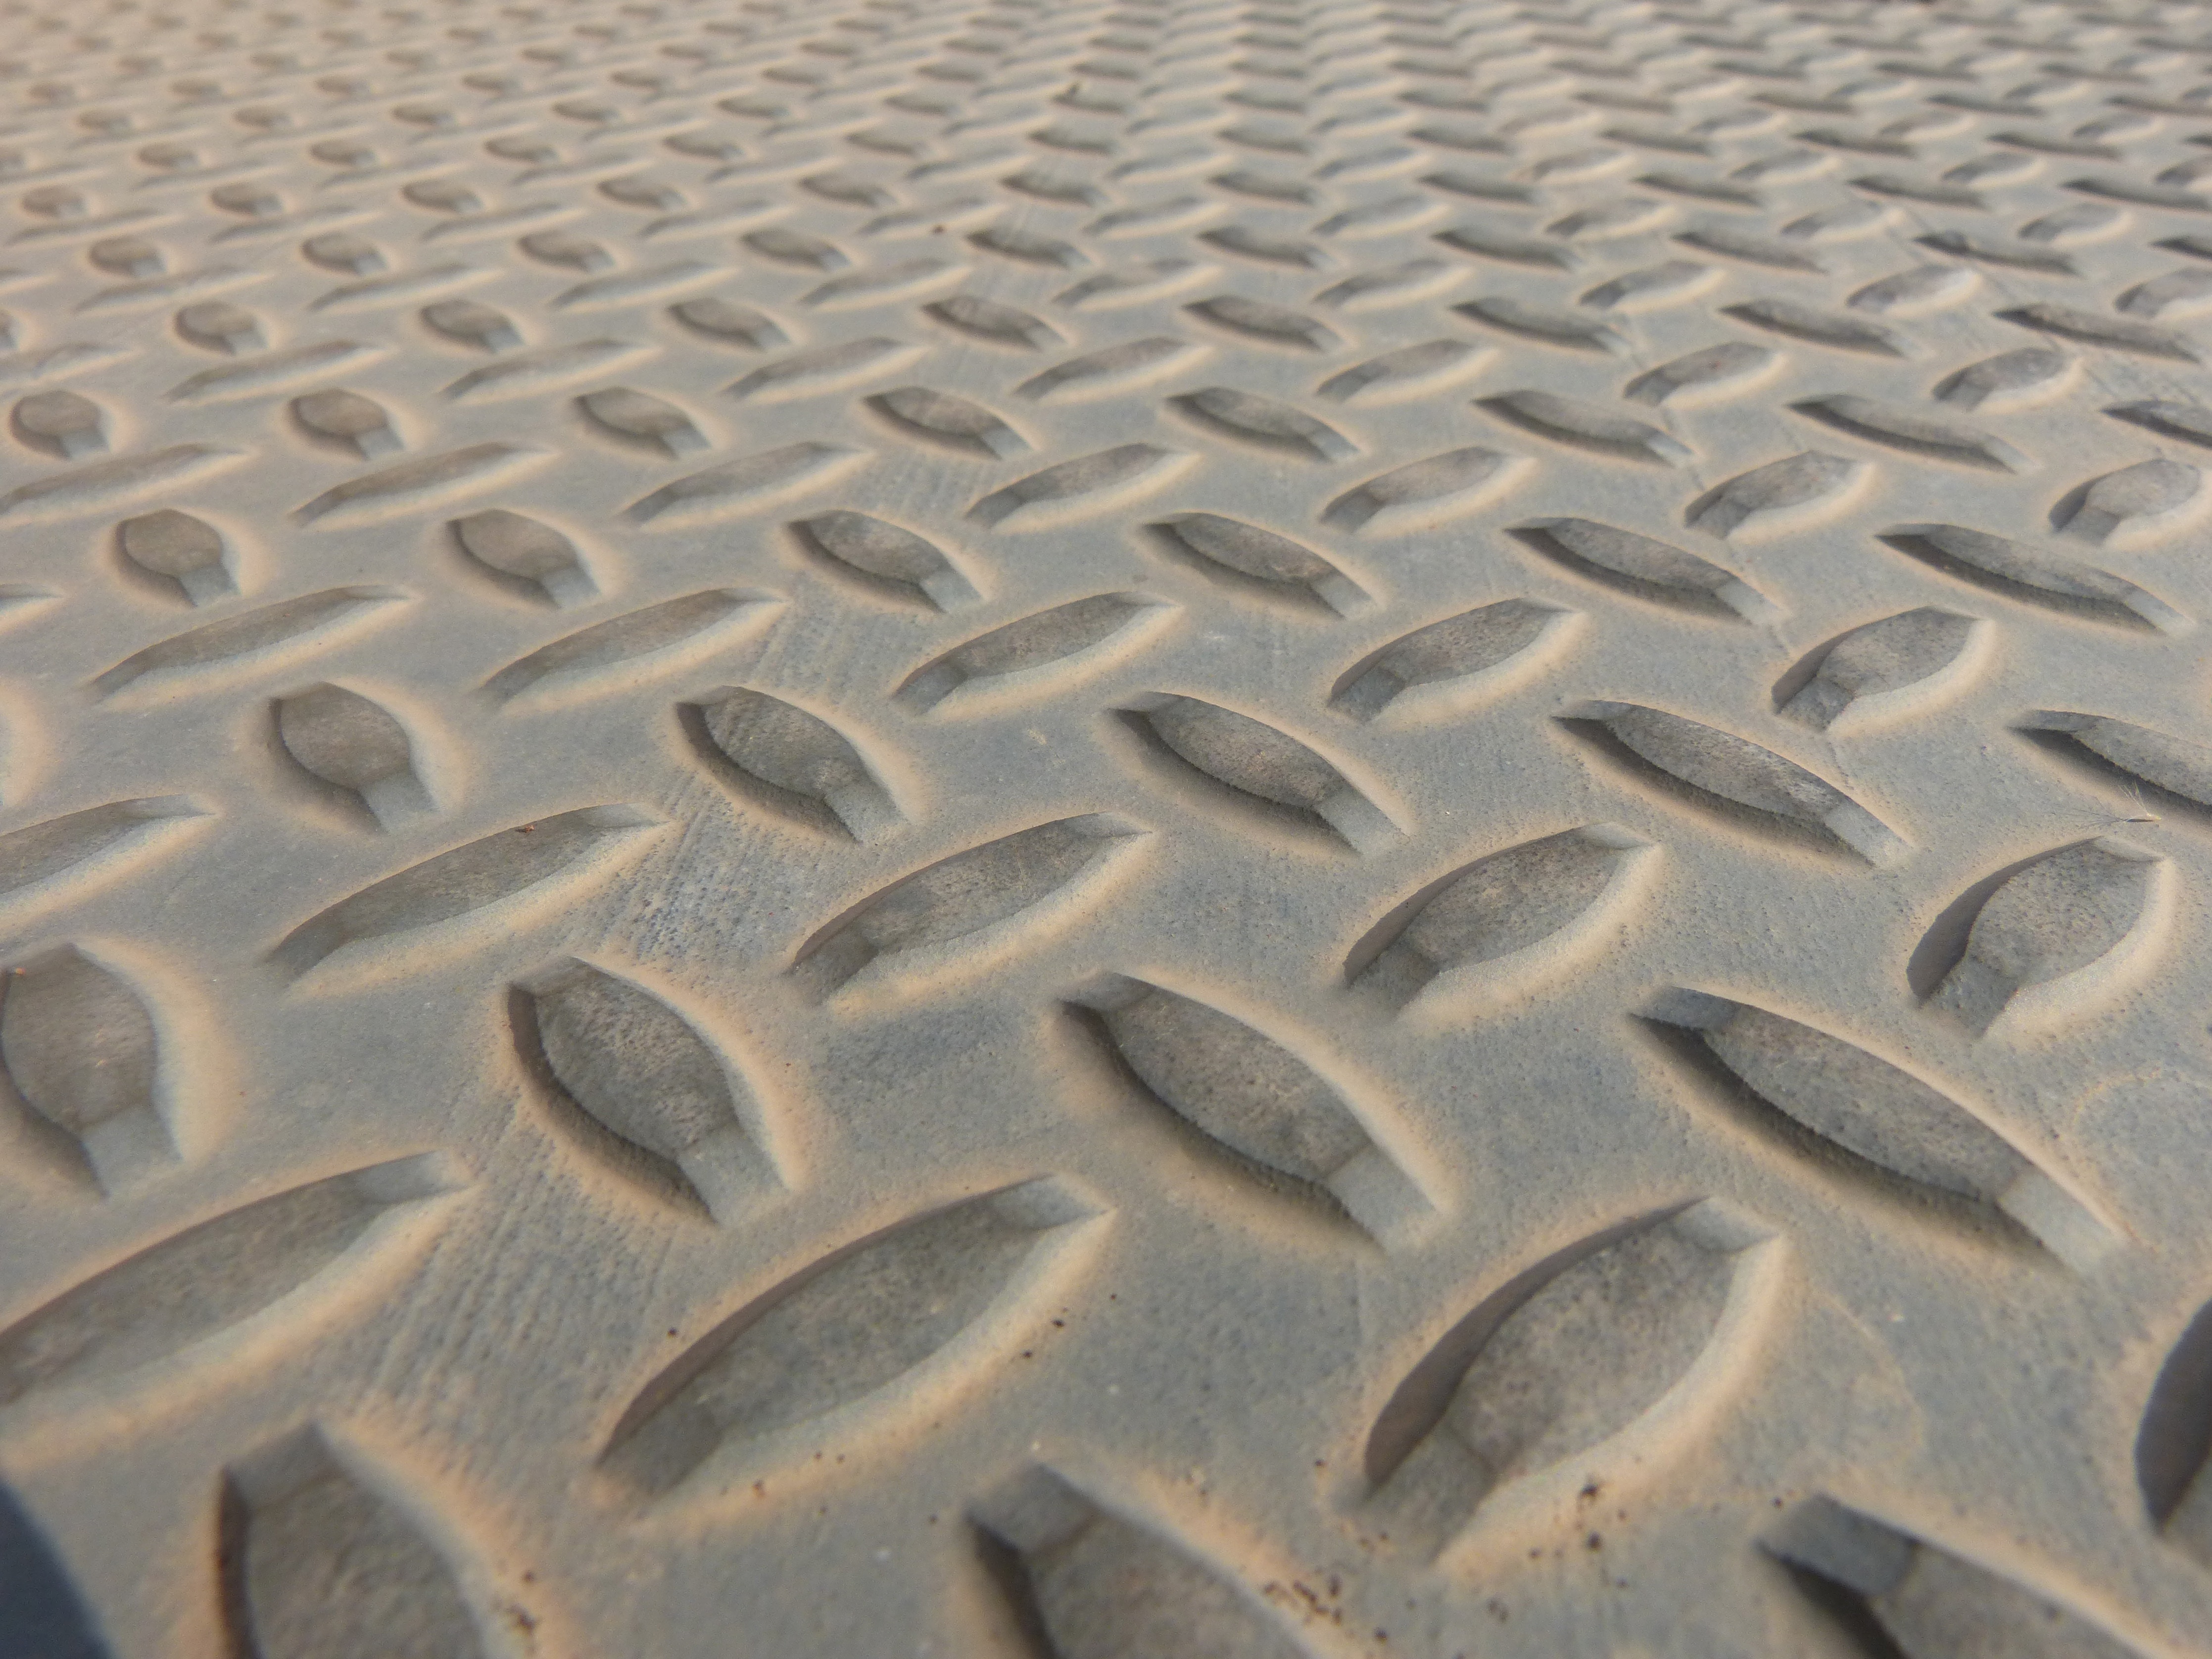
sand, texture, floor, cobblestone, material, tire, circle, grey, carving, flooring, stone carving, road surface, galvanized iron